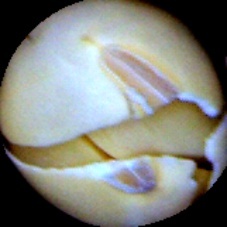
Label: Skin-damaged